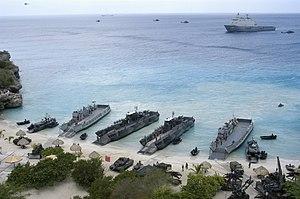
L'United States Navy ou US Navy est la marine de guerre des États-Unis et représente l'une des six composantes des Forces armées des États-Unis.